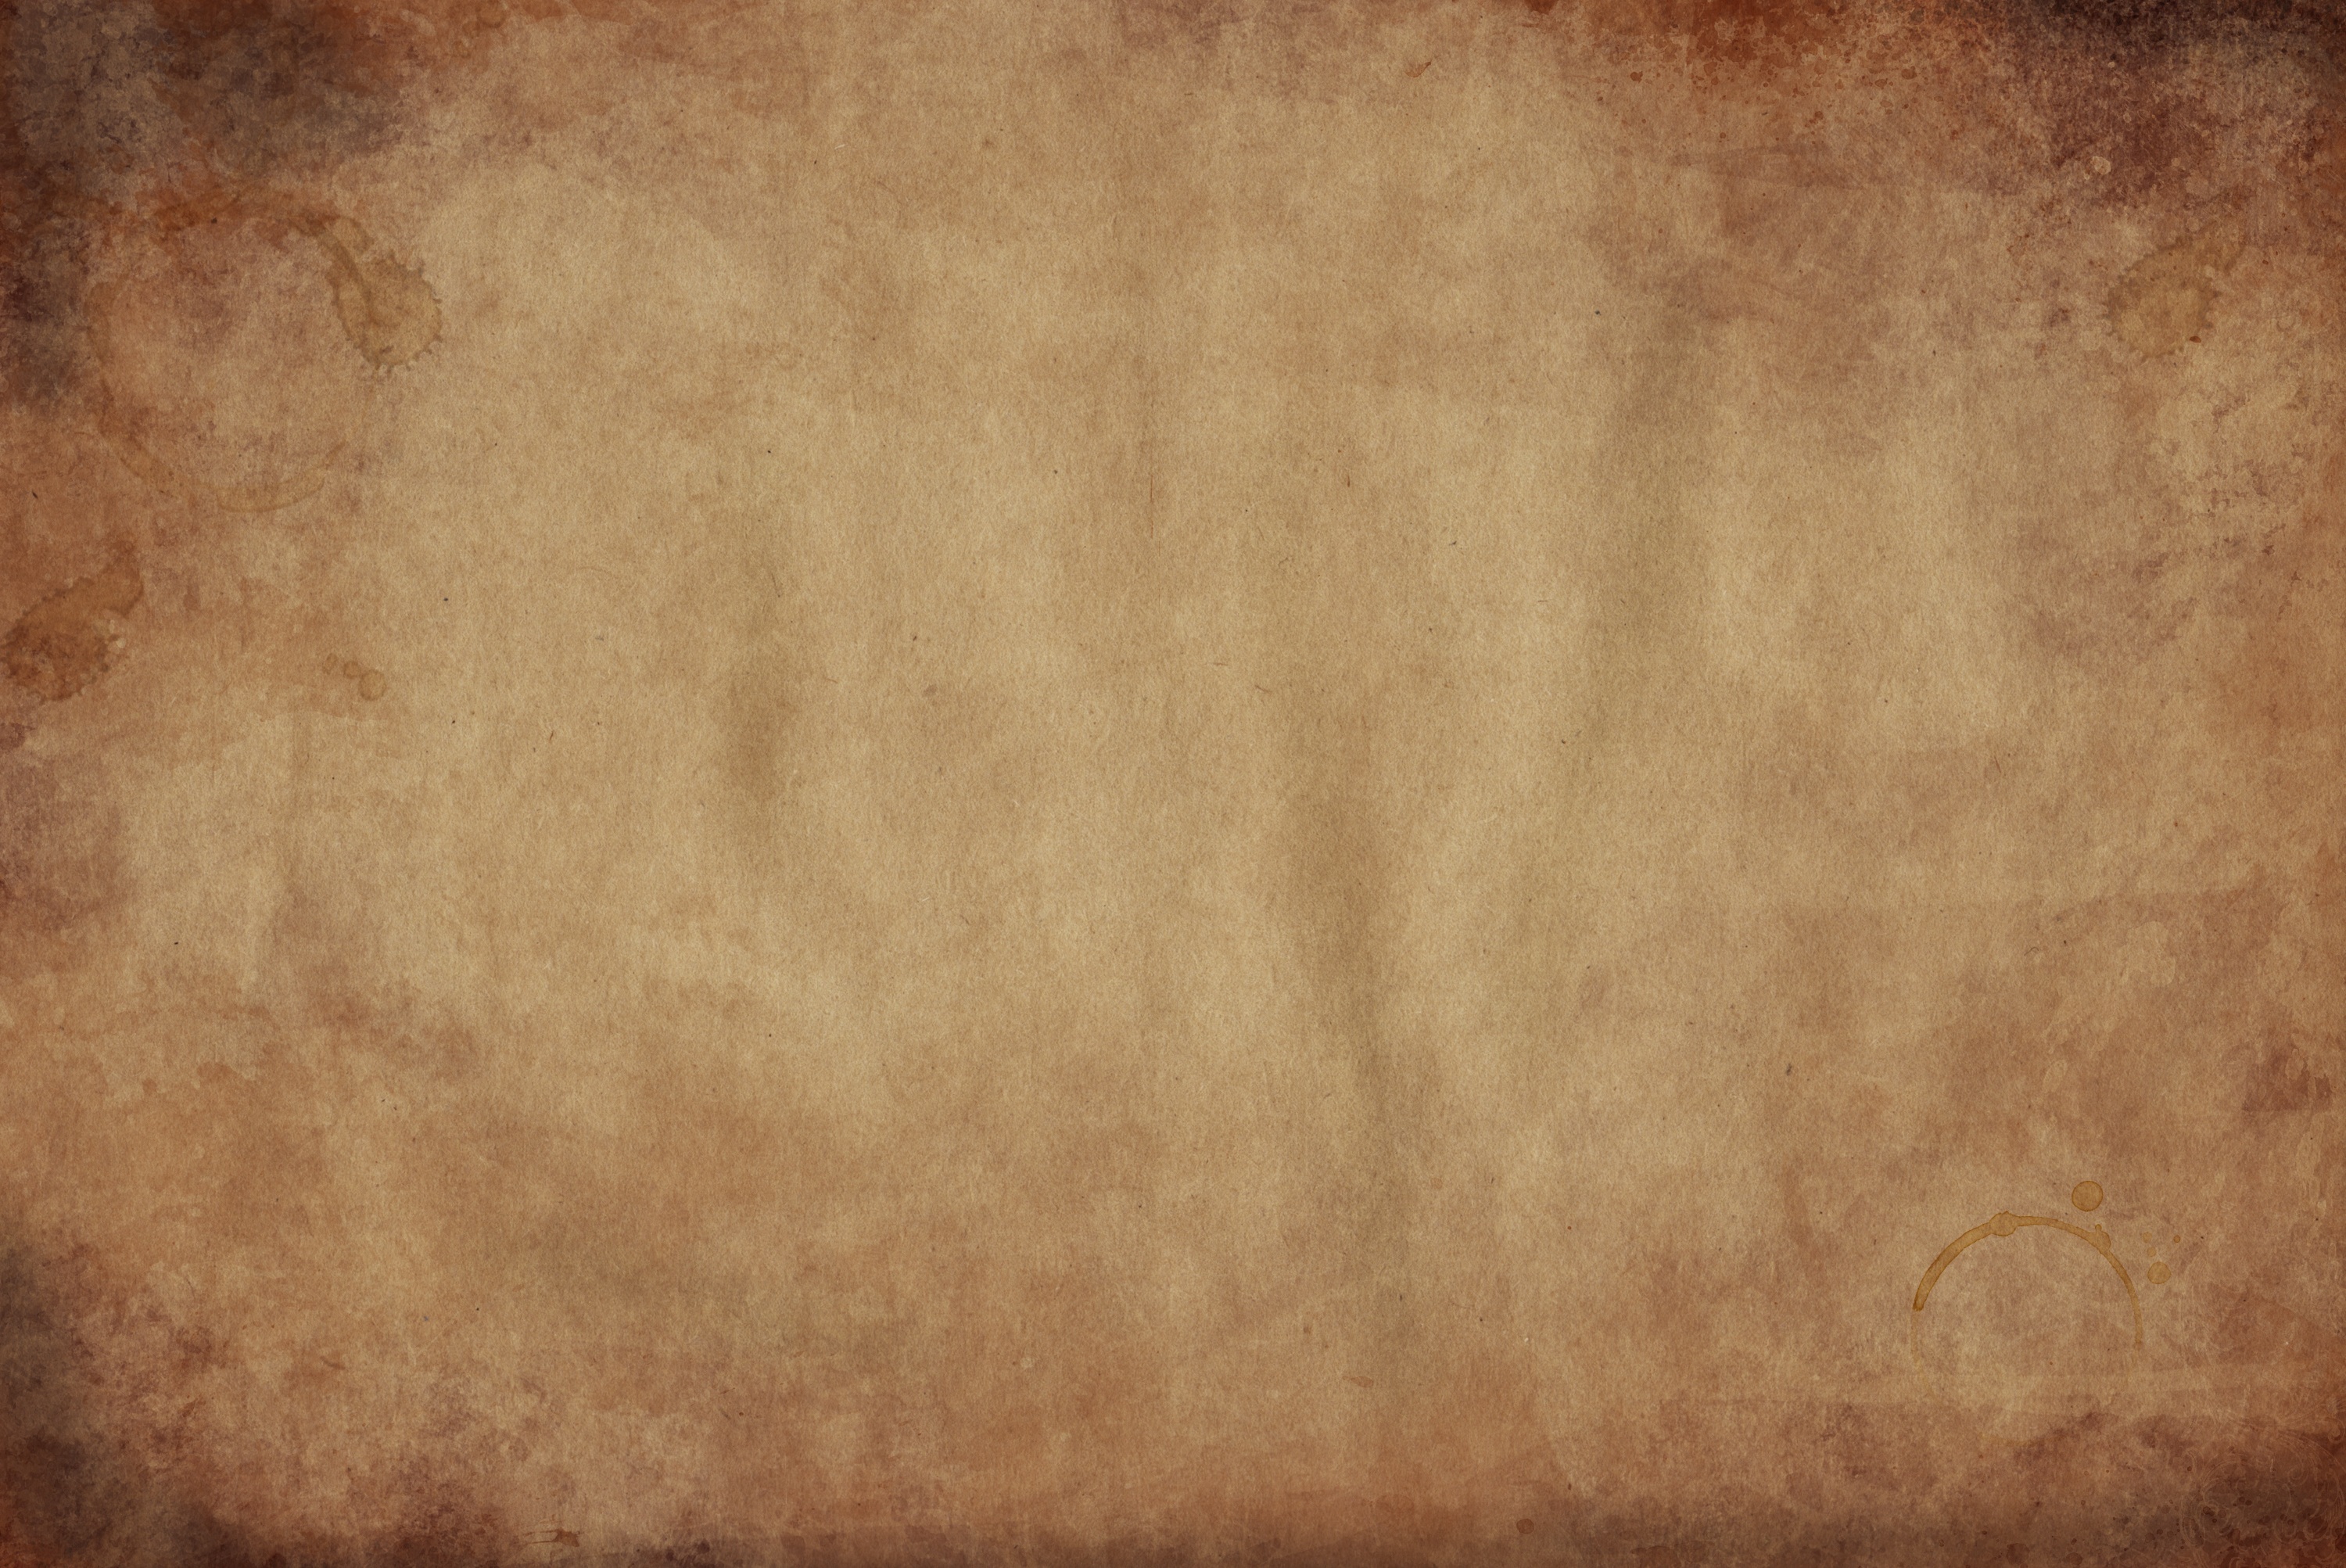
wood, texture, floor, wall, rustic, brown, paper, material, circle, background, shape, flooring